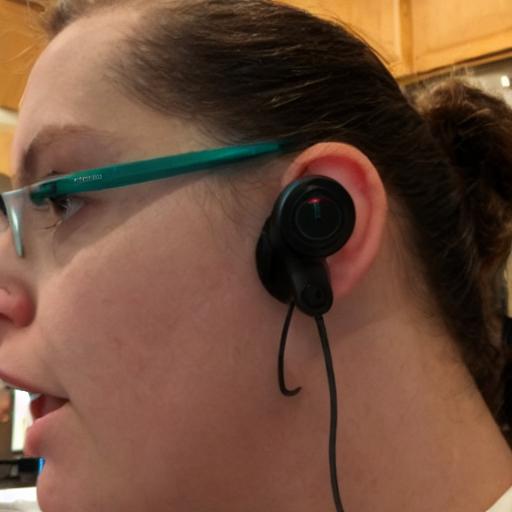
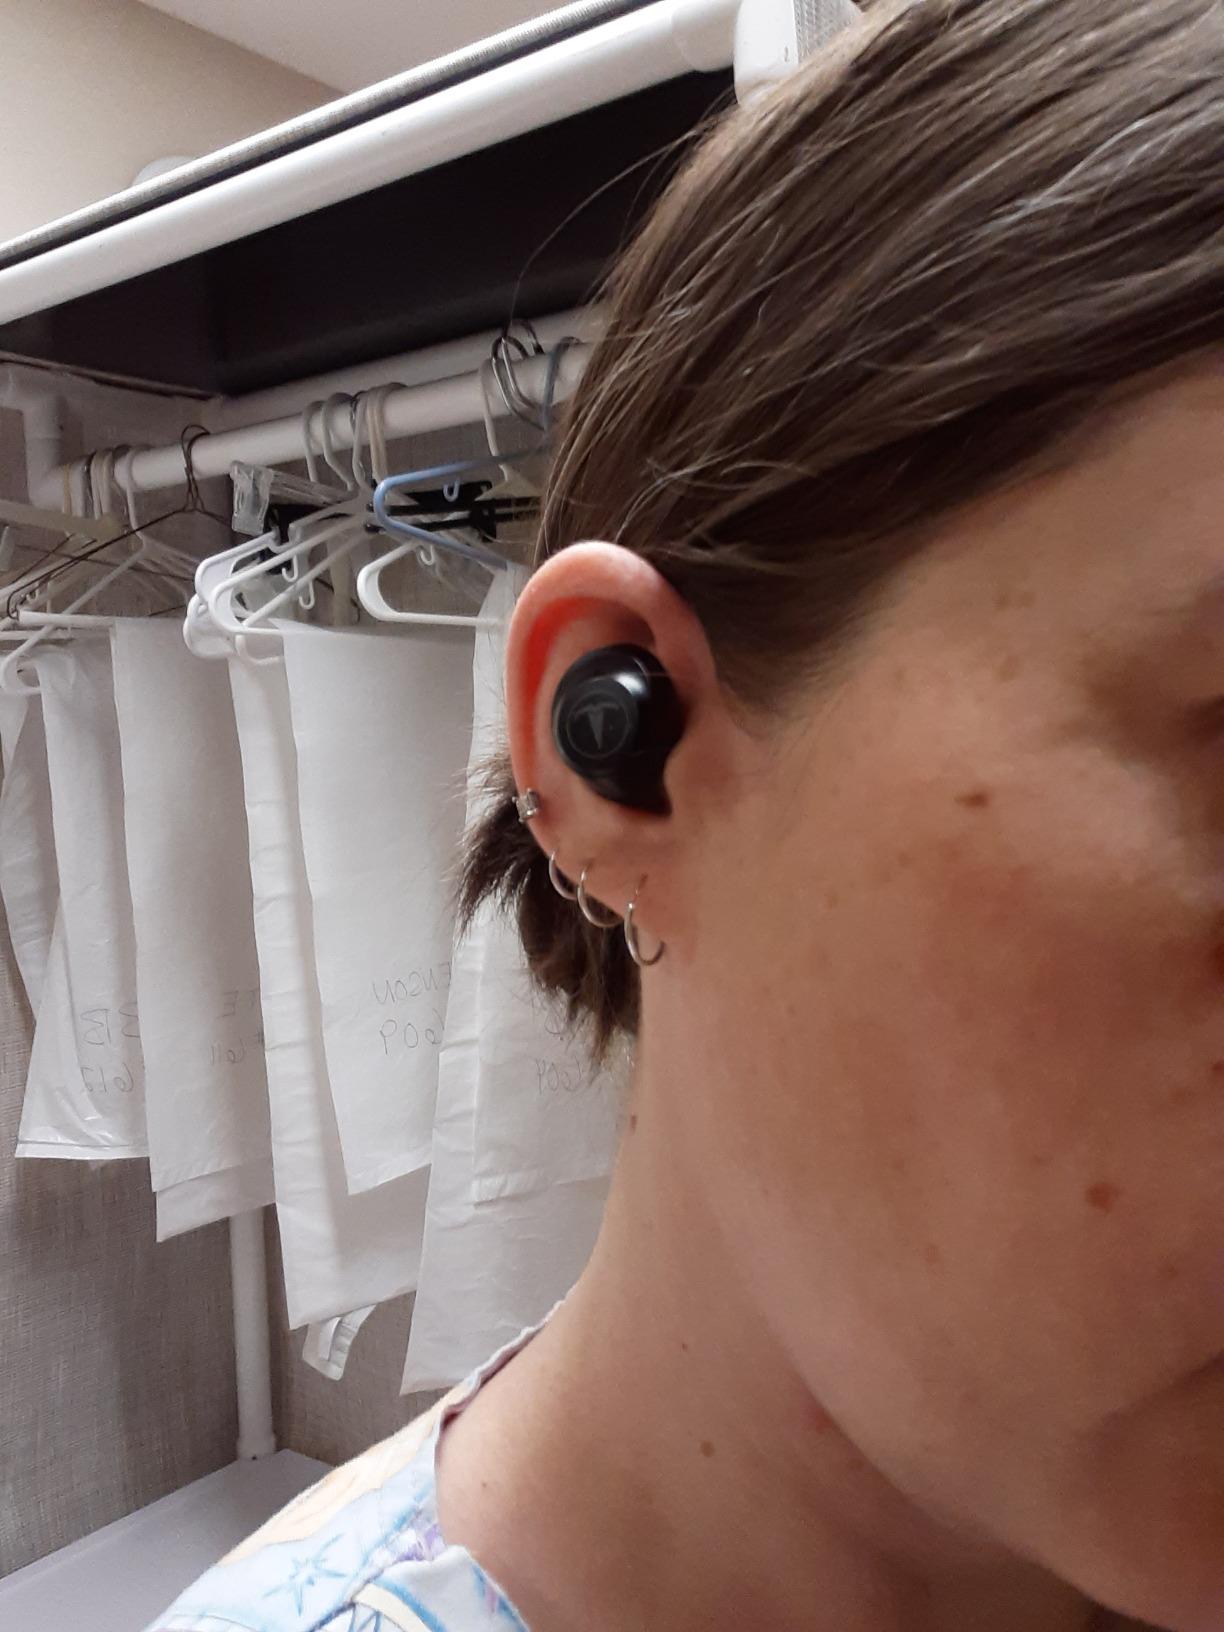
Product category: earbuds
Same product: no